Durham University

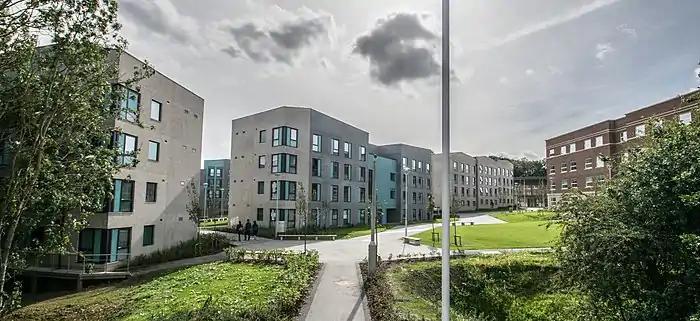
South (left) and John Snow (right) colleges on the Mount Oswald site

The university announced in 2016 that it would relocate the colleges and academic activities currently at the Queen's Campus to Durham City from 2017; with the School of Medicine, Pharmacy and Health being transferred to Newcastle University. The Queen's Campus became an International Study Centre to prepare overseas students to study at Durham, run by Study Group.